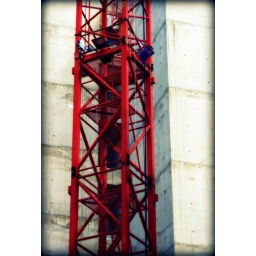
7th september 2009tower crane..just because the red against the stone always catches my eye when I walk past...